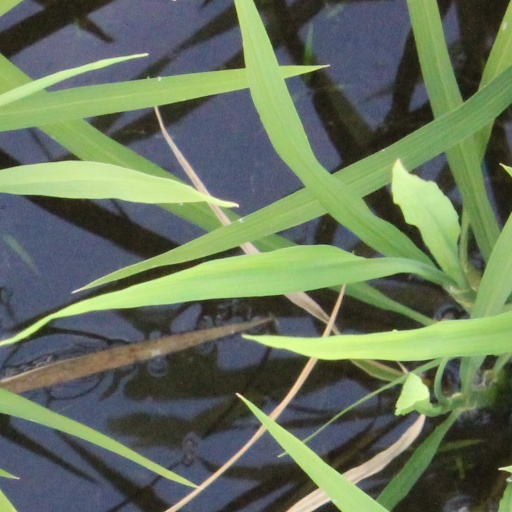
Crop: rice